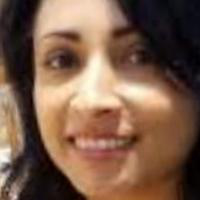
Age group: age 31-40